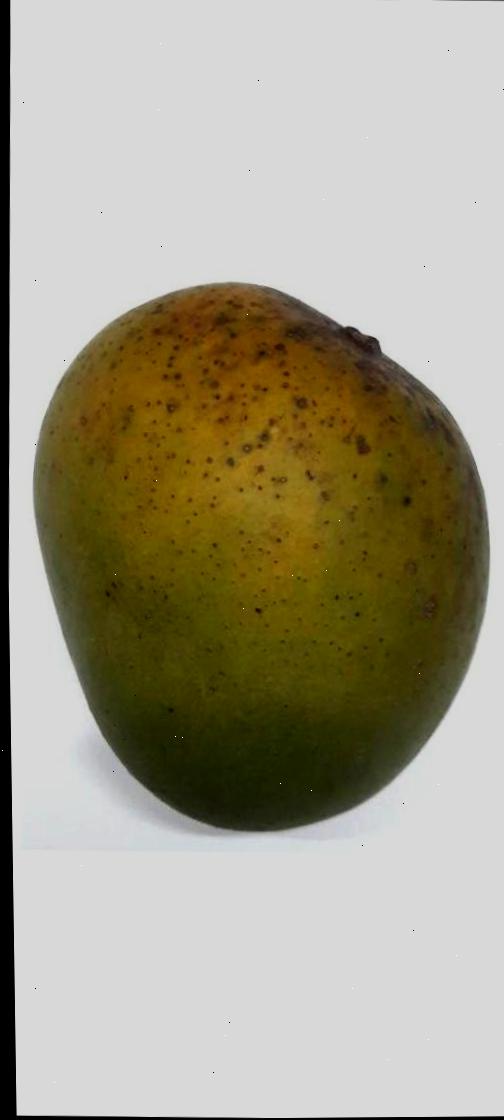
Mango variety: Himsagor